Old Cathedral, Brescia

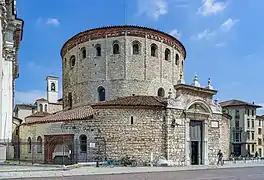
The exterior of the cathedral

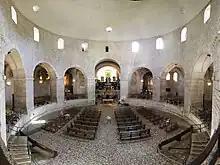
Interior view of the cathedral

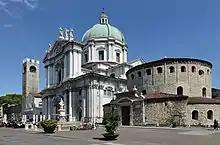
New and Old Cathedrals of Brescia

The Duomo Vecchio or Old Cathedral (also called "La Rotonda" because of its round layout) is a Roman Catholic church in Brescia, Italy; the rustic circular Romanesque co-cathedral stands next to the Duomo Nuovo (New Cathedral) of Brescia. It is officially known as the "Winter Co-Cathedral of Santa Maria Assunta", while the adjacent main cathedral is known as the "Summer Cathedral".